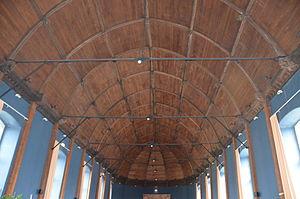
Les salles d'Anchin de Douai (Nord, France).
L'ancien collège d’Anchin était un collège jésuite des Pays-Bas méridionaux fondé en 1568 par l'abbaye bénédictine d'Anchin, à Douai. Il fut le plus grand collège de l'université de Douai. Après l’expulsion des jésuites le collège devint « lycée impérial ». Les bâtiments sont occupés aujourd’hui par le lycée Albert-Châtelet.